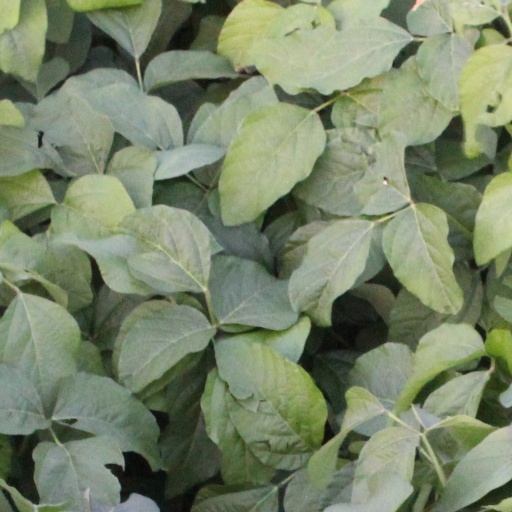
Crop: soybean